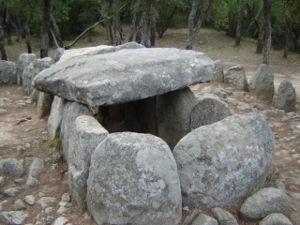
Une dalle est une pierre large, plate et de peu épaisseur, généralement utilisée pour pavement des sols, pour revêtir les murs et comme pierre tombale dans les sépulcres.